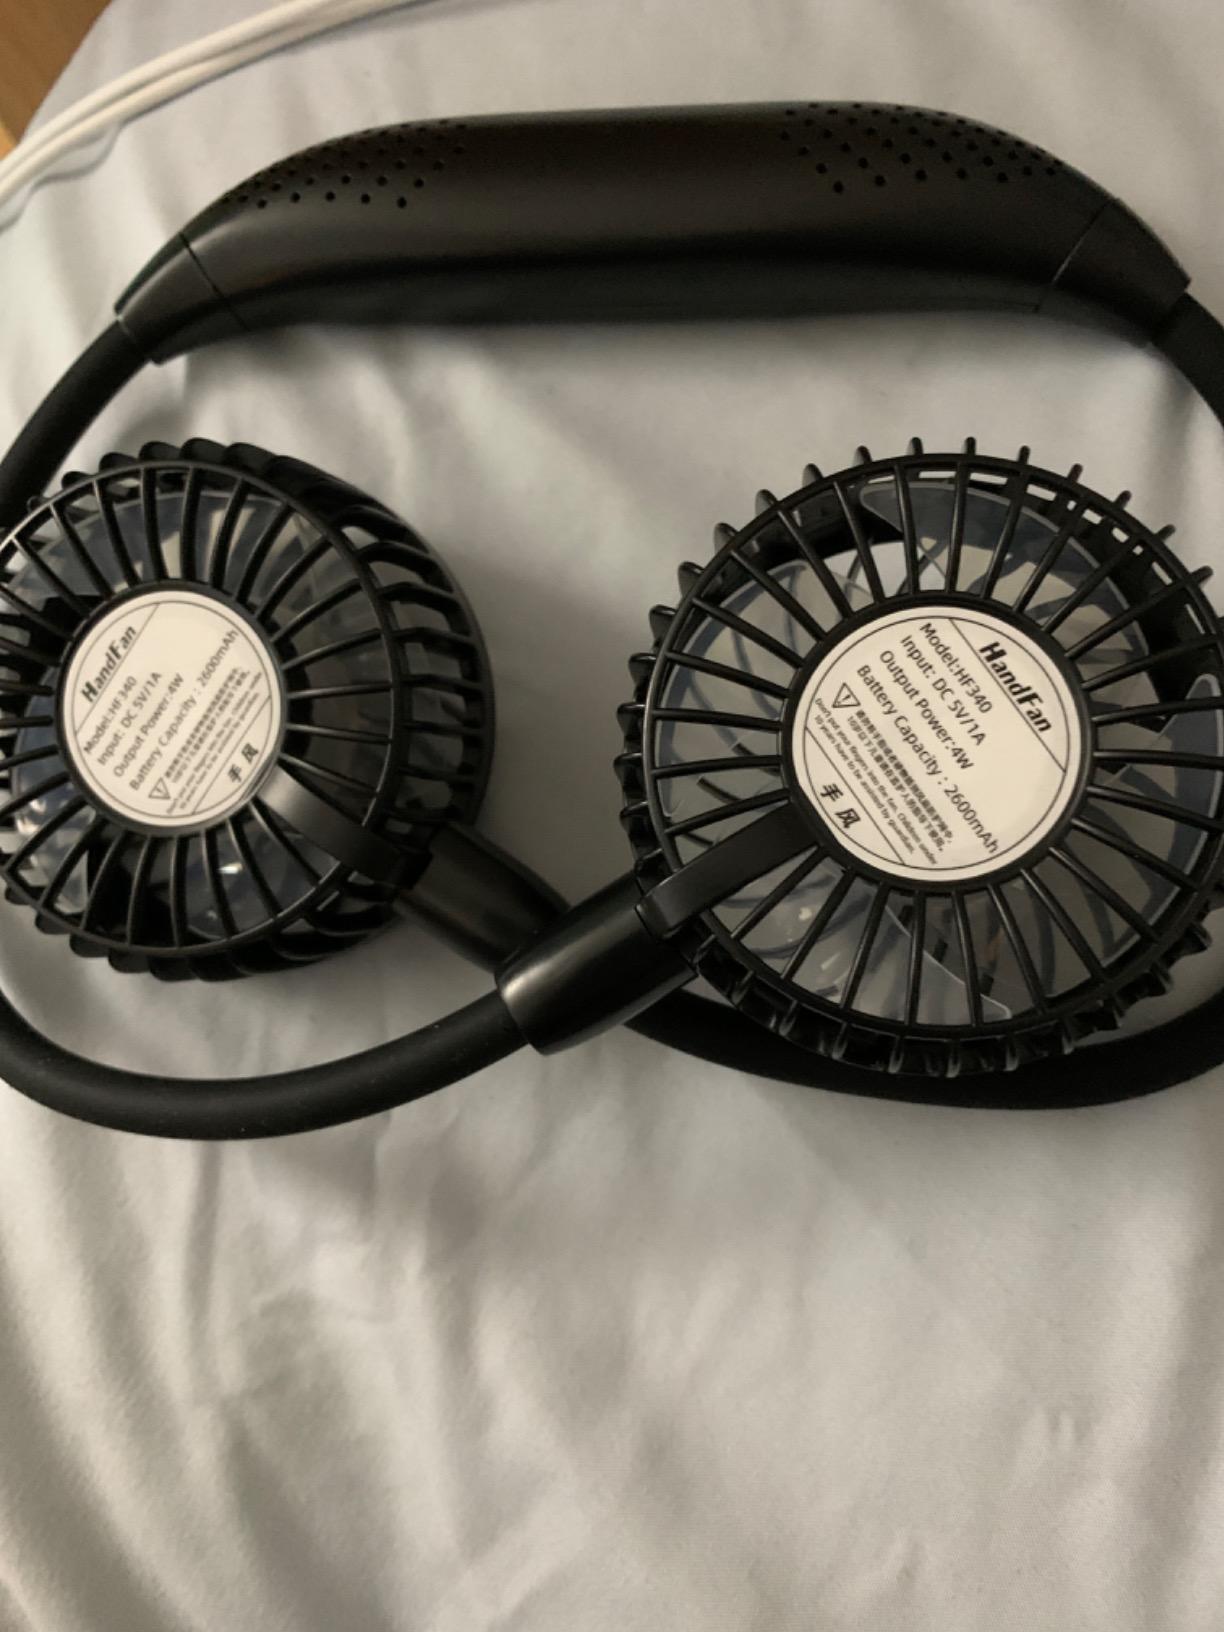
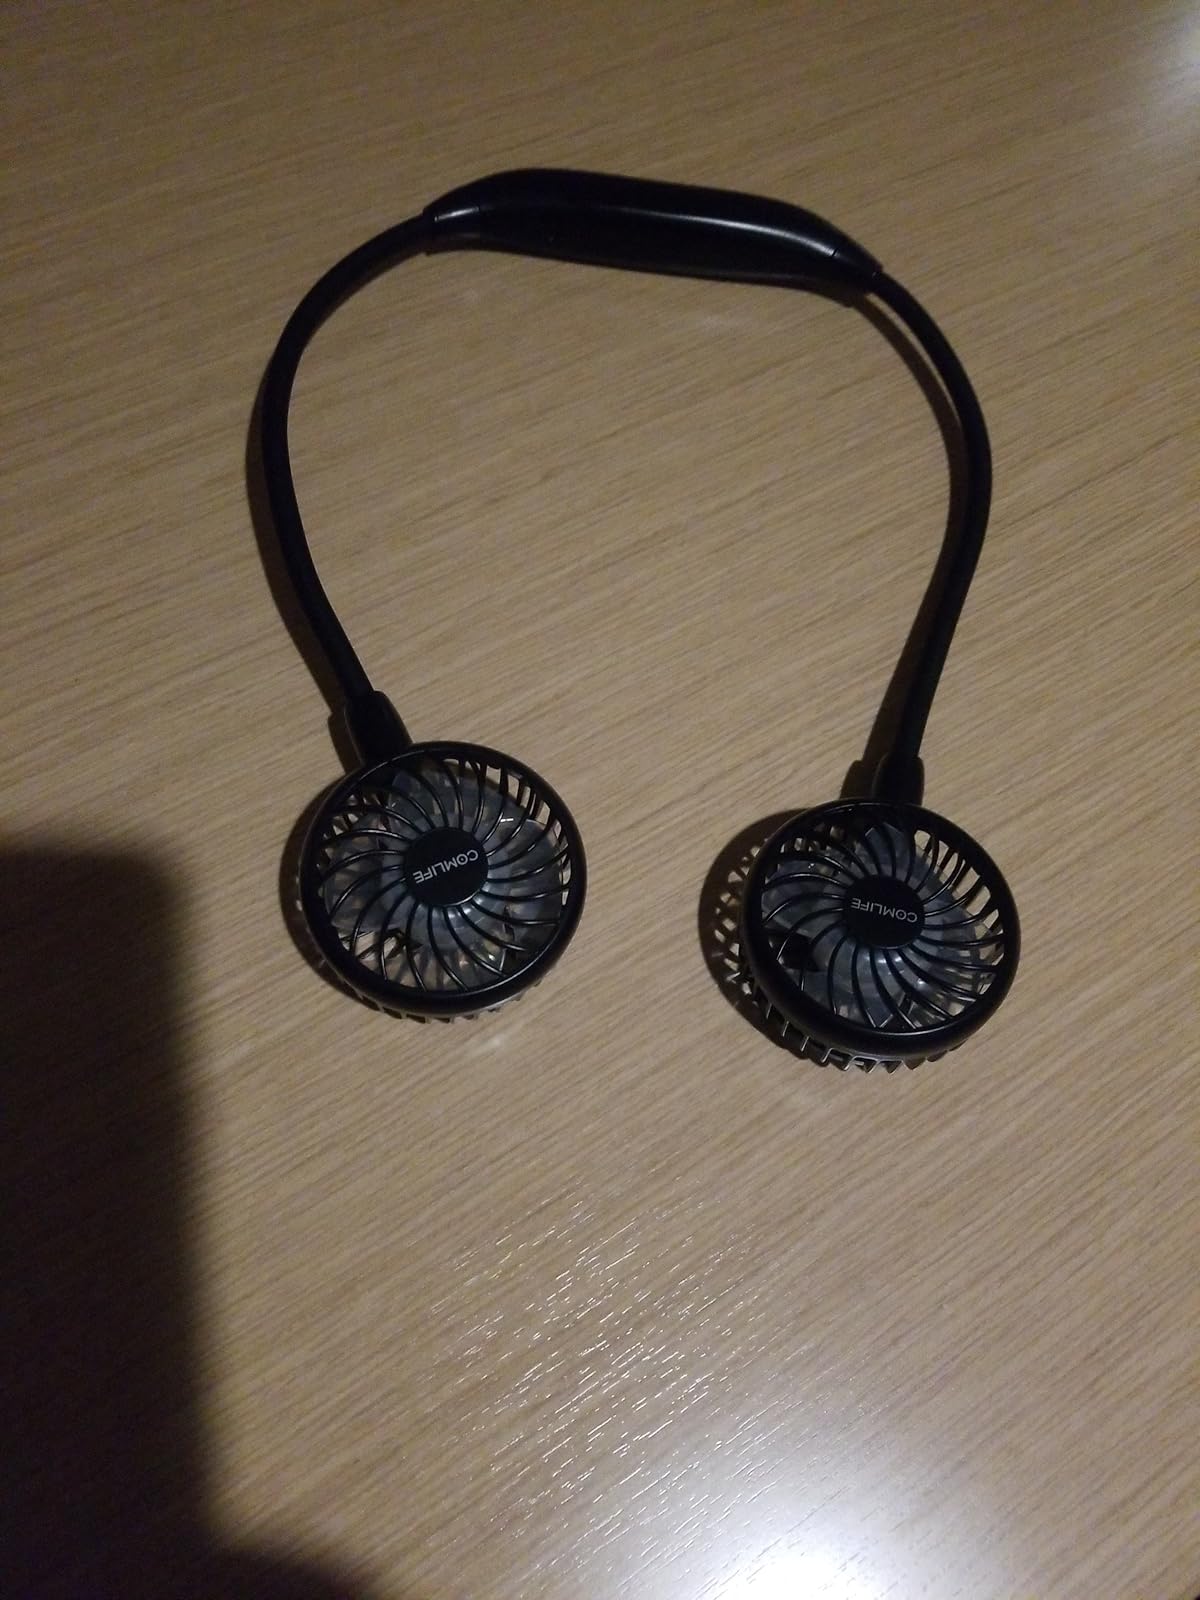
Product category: fan
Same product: yes